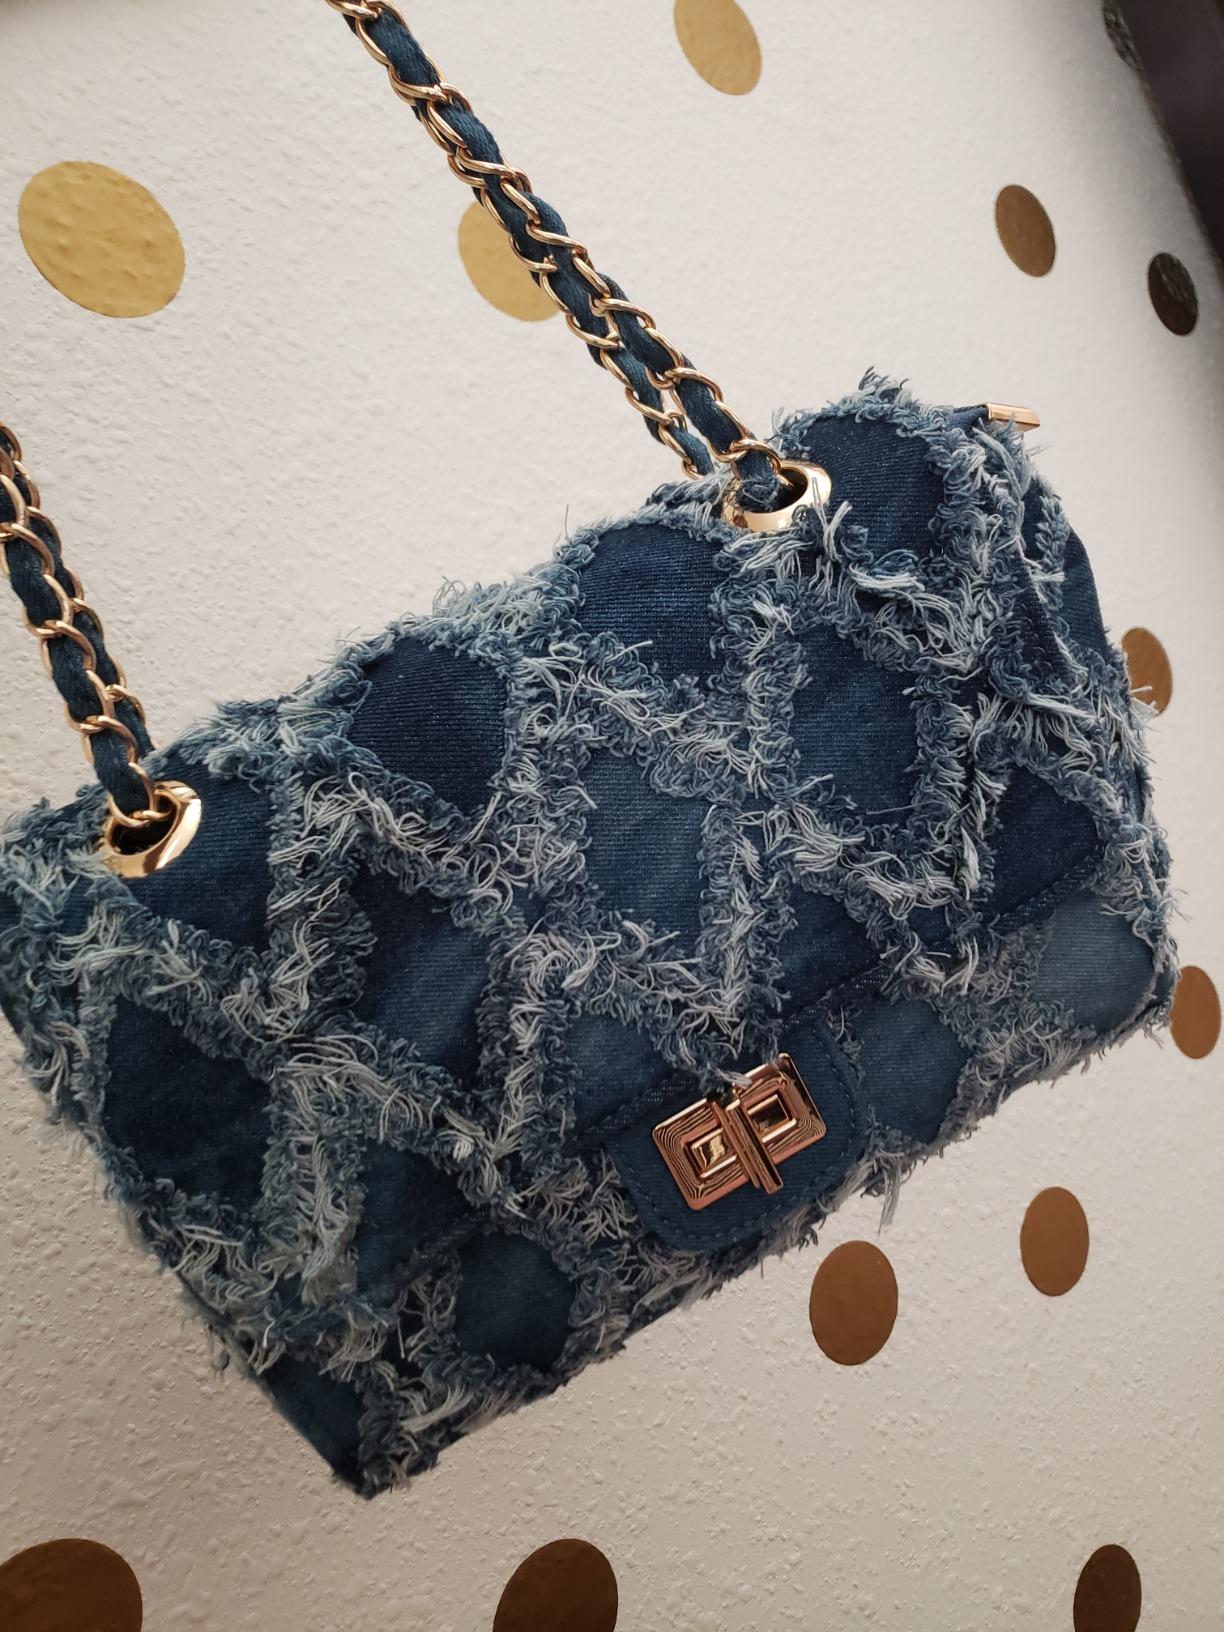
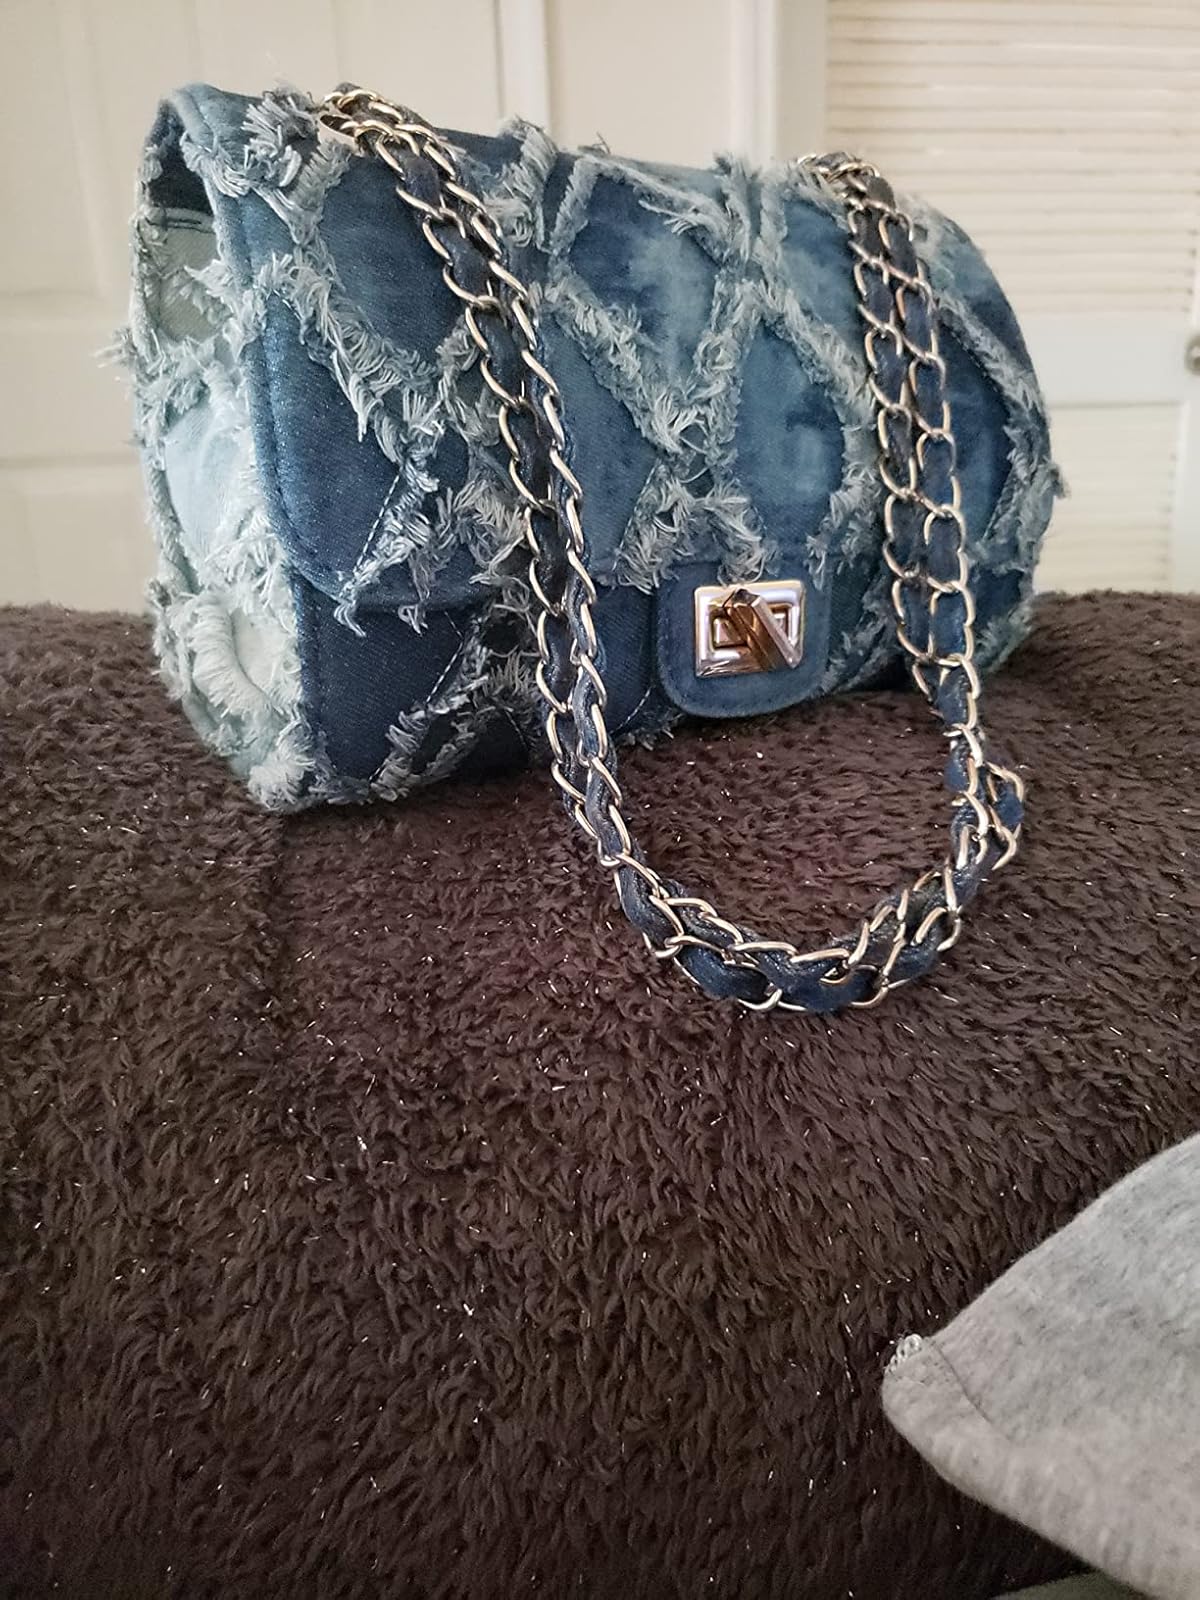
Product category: accessories_handbag
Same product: yes